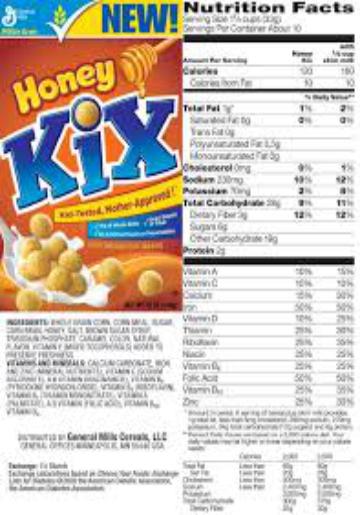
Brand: Honey Kix
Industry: Food